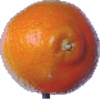
Label: Tangelo 1